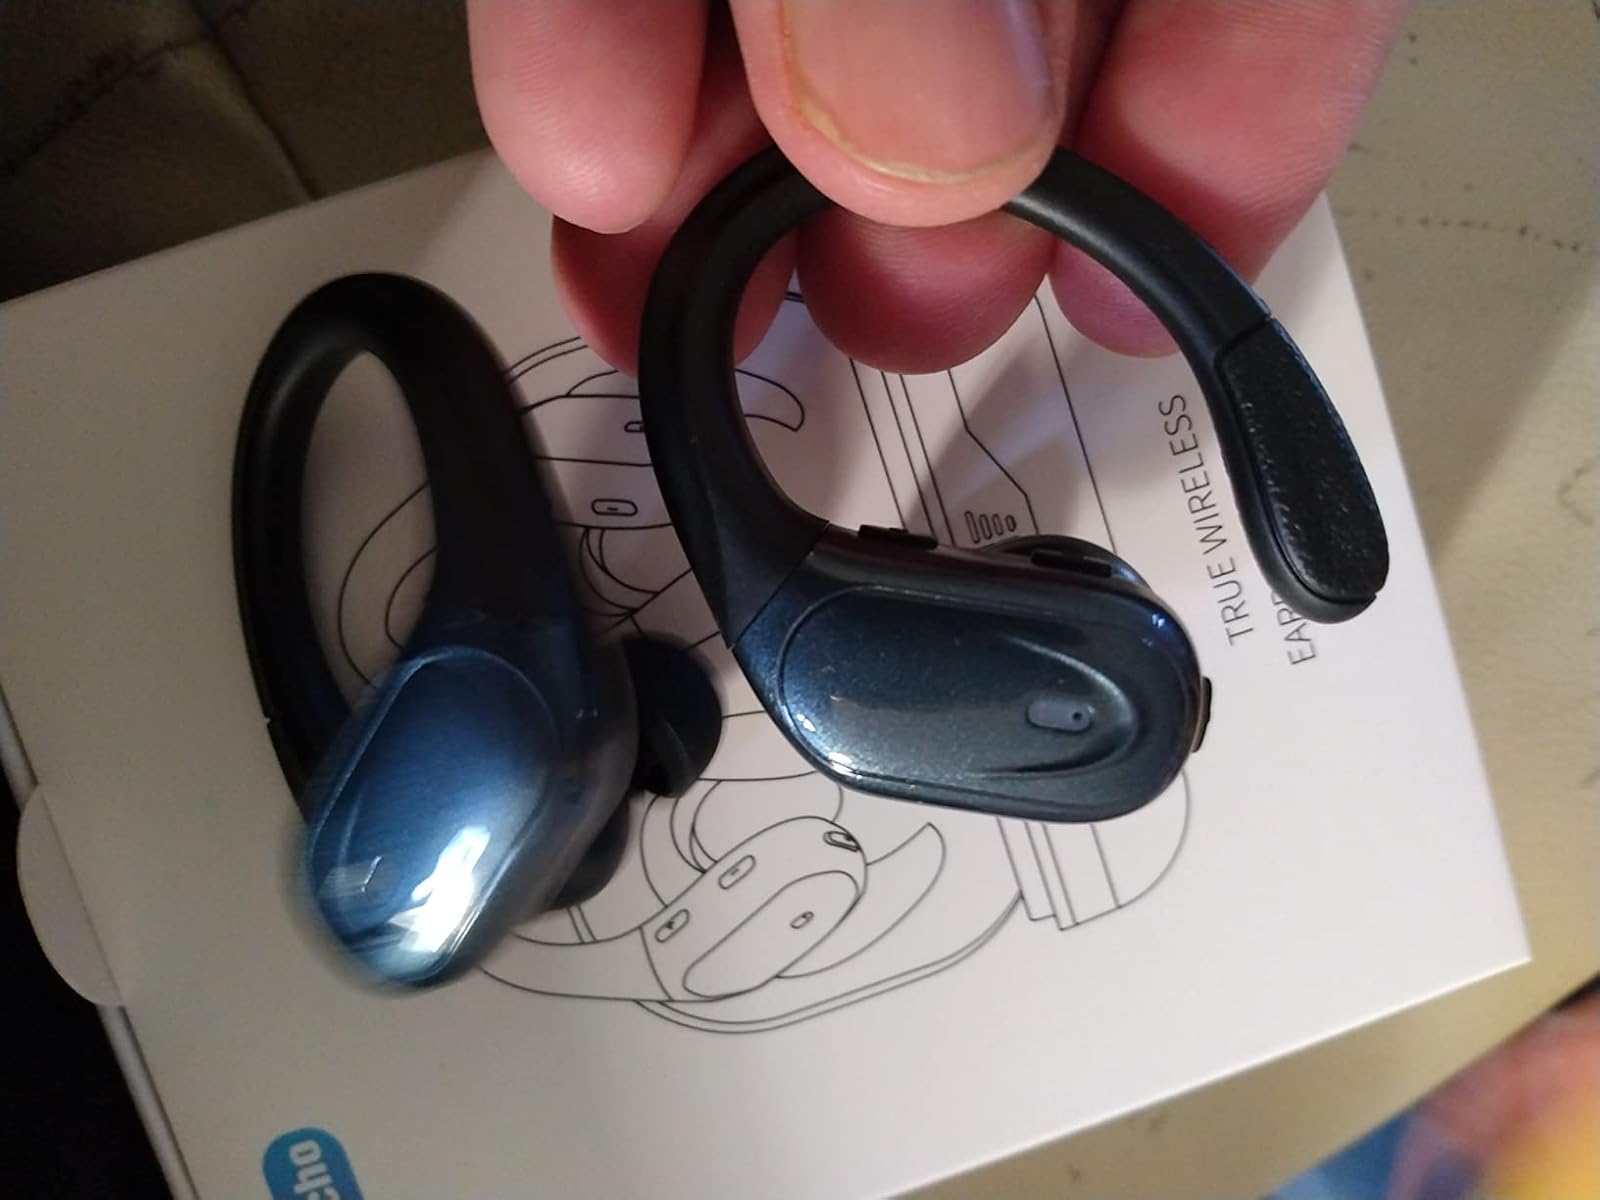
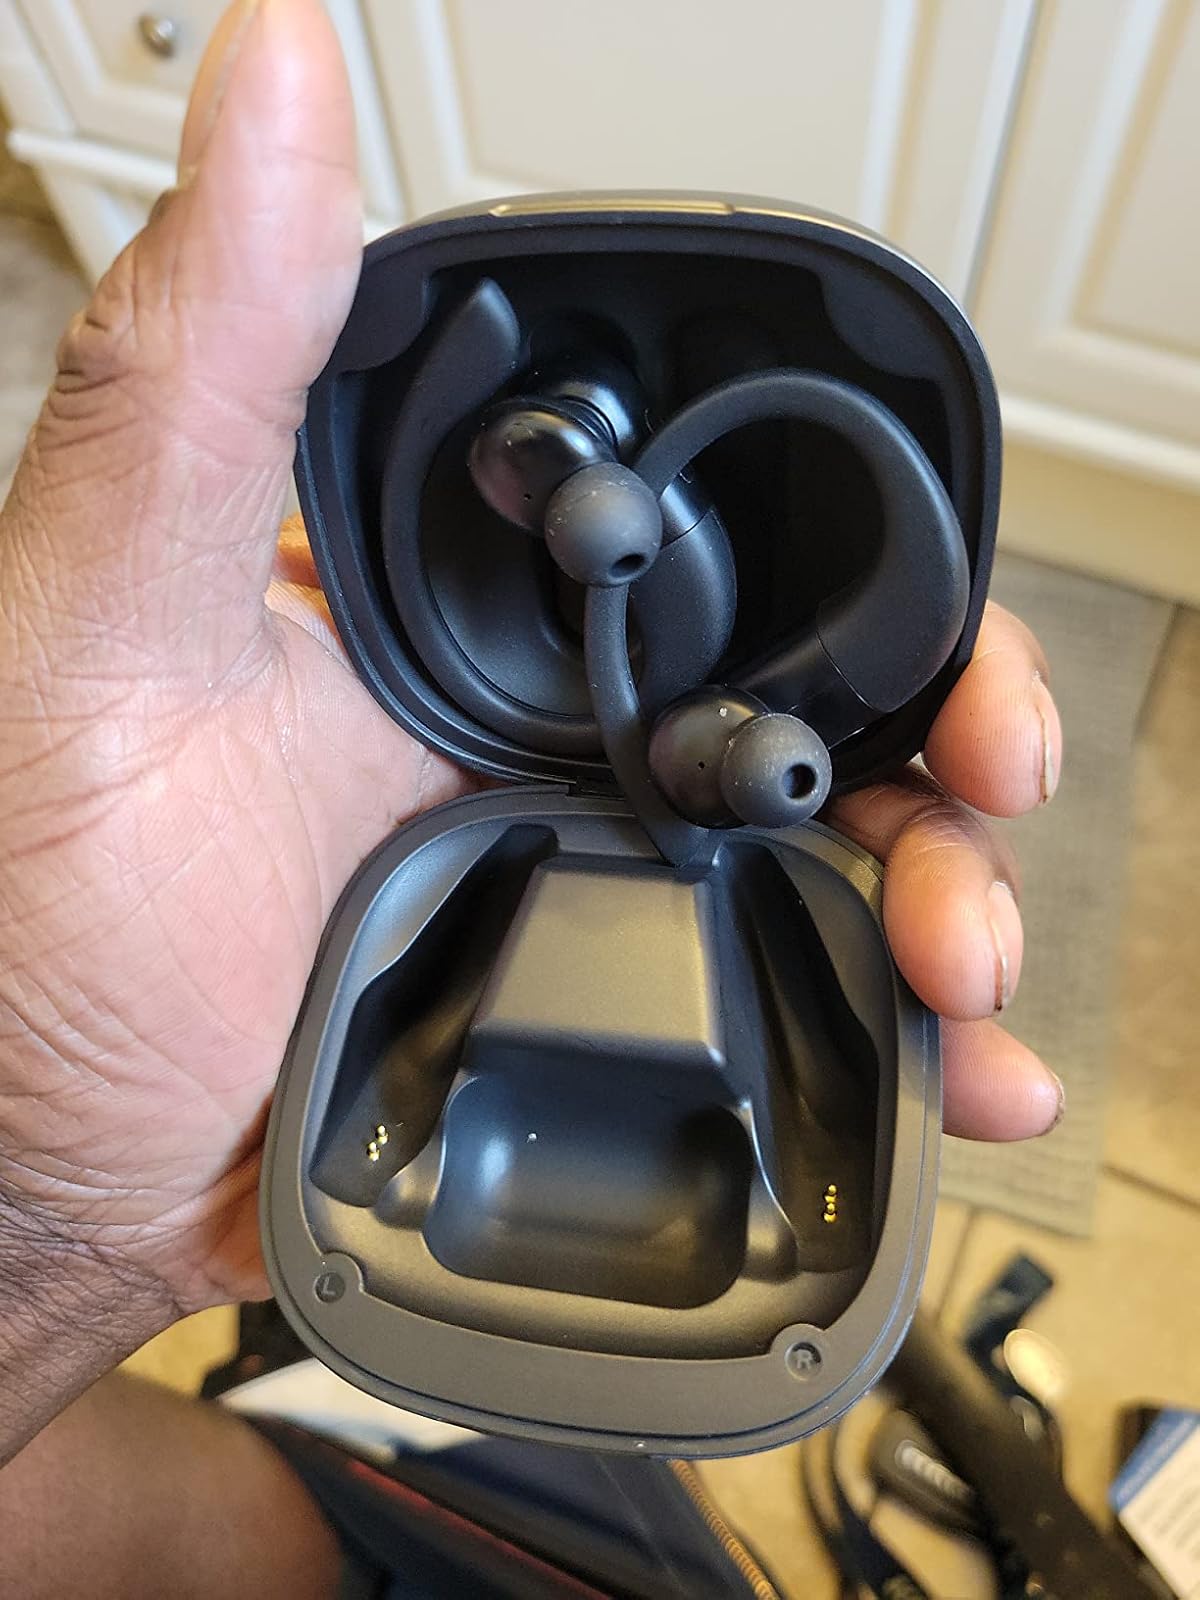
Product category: earbuds
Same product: no